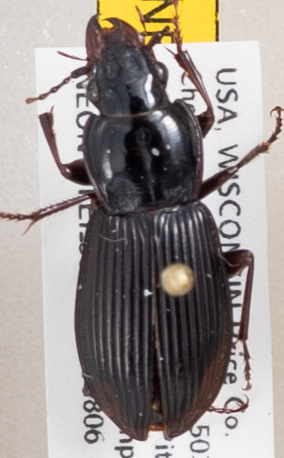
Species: Pterostichus novus
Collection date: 2019-08-06
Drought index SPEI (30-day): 0.608
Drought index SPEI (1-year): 1.45
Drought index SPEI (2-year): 1.13